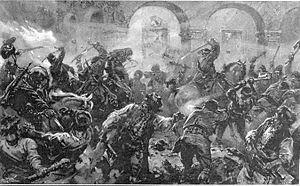
1907 est une année commune commençant un mardi.
Les Chardons du Baragan est un roman de l'écrivain roumain de langue française Panaït Istrati, paru en 1928. Il est conçu à la fois comme une autobiographie fictive et un roman picaresque et d'apprentissage.